Pappachan Olivilanu

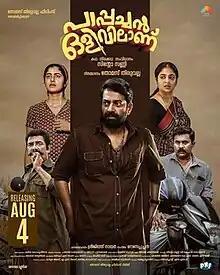
Theatrical release poster

Pappachan Olivilanu is a 2023 Indian Malayalam-language comedy film written and directed by Sinto Sunny. The film stars Saiju Kurup as the title character, alongside Aju Varghese, Vijayaraghavan, Darshana Sudarshan Nair, Jagadish, Srinda and Alexander Prasanth. Set in a hilly village named Mamalakunnu, the plot follows Pappachan, a farmer and a jeep driver who is not highly regarded among the villagers.